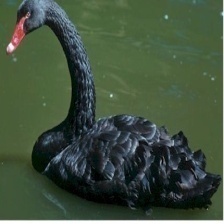
Species: BLACK SWAN
Scientific name: CYGNUS ATRATUS
ImageNet parent category: black_swan